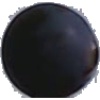
Label: blue_grape